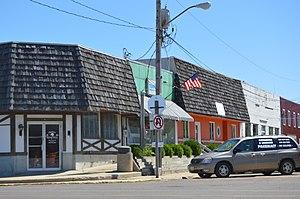
Roanoke est un village situé au centre du comté de Woodford, dans l'Illinois, aux États-Unis. Il est incorporé le 29 juin 1894.